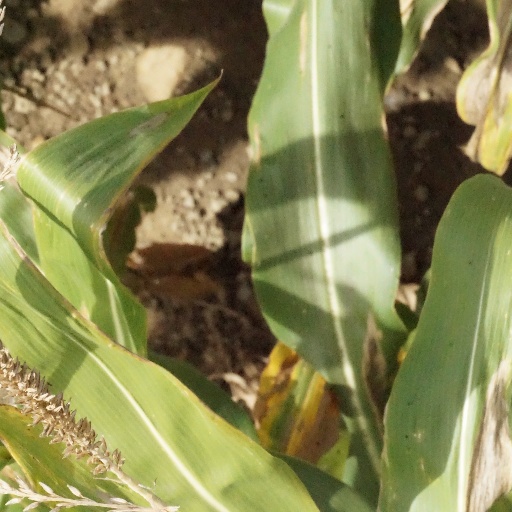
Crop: maize; corn